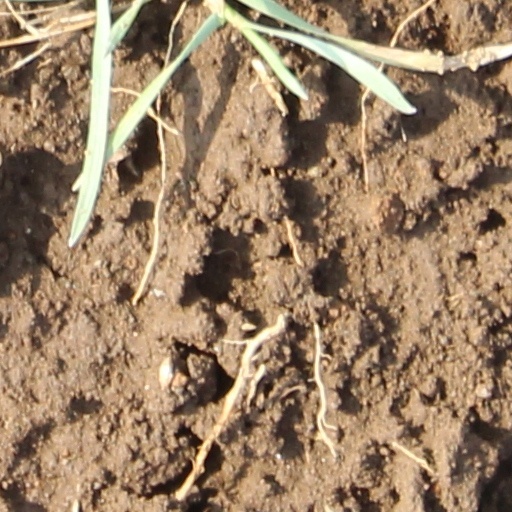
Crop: wheat